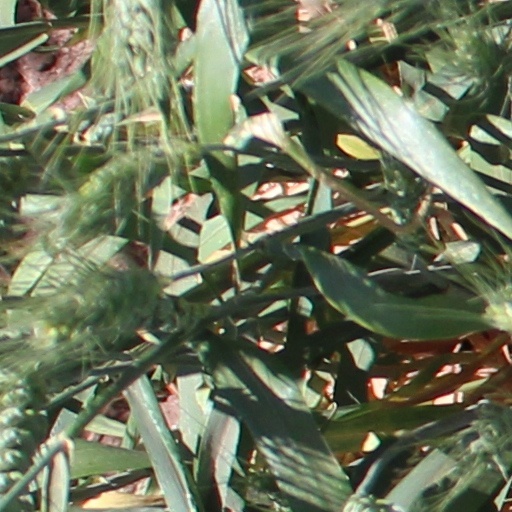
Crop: wheat